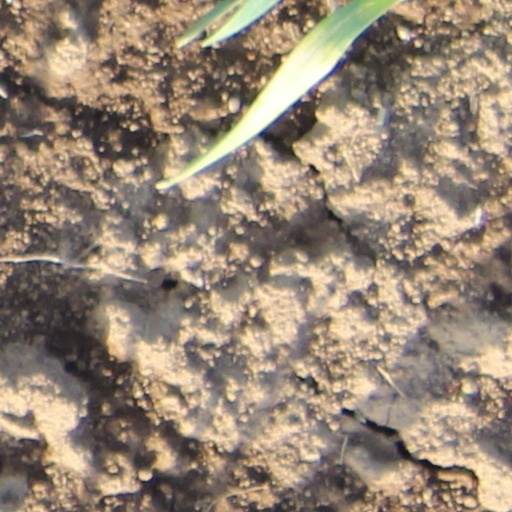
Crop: wheat